José Ramón Muro

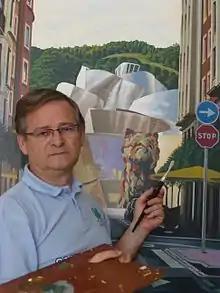
José Ramón Muro and his painting at the Guggenheim Museum in Bilbao.

José Ramón Muro Pereg (born 14 July 1954 in Bilbao, Vizcaya) is a Spanish painter. He specializes in hyperrealist paintings.